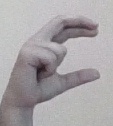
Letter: thal